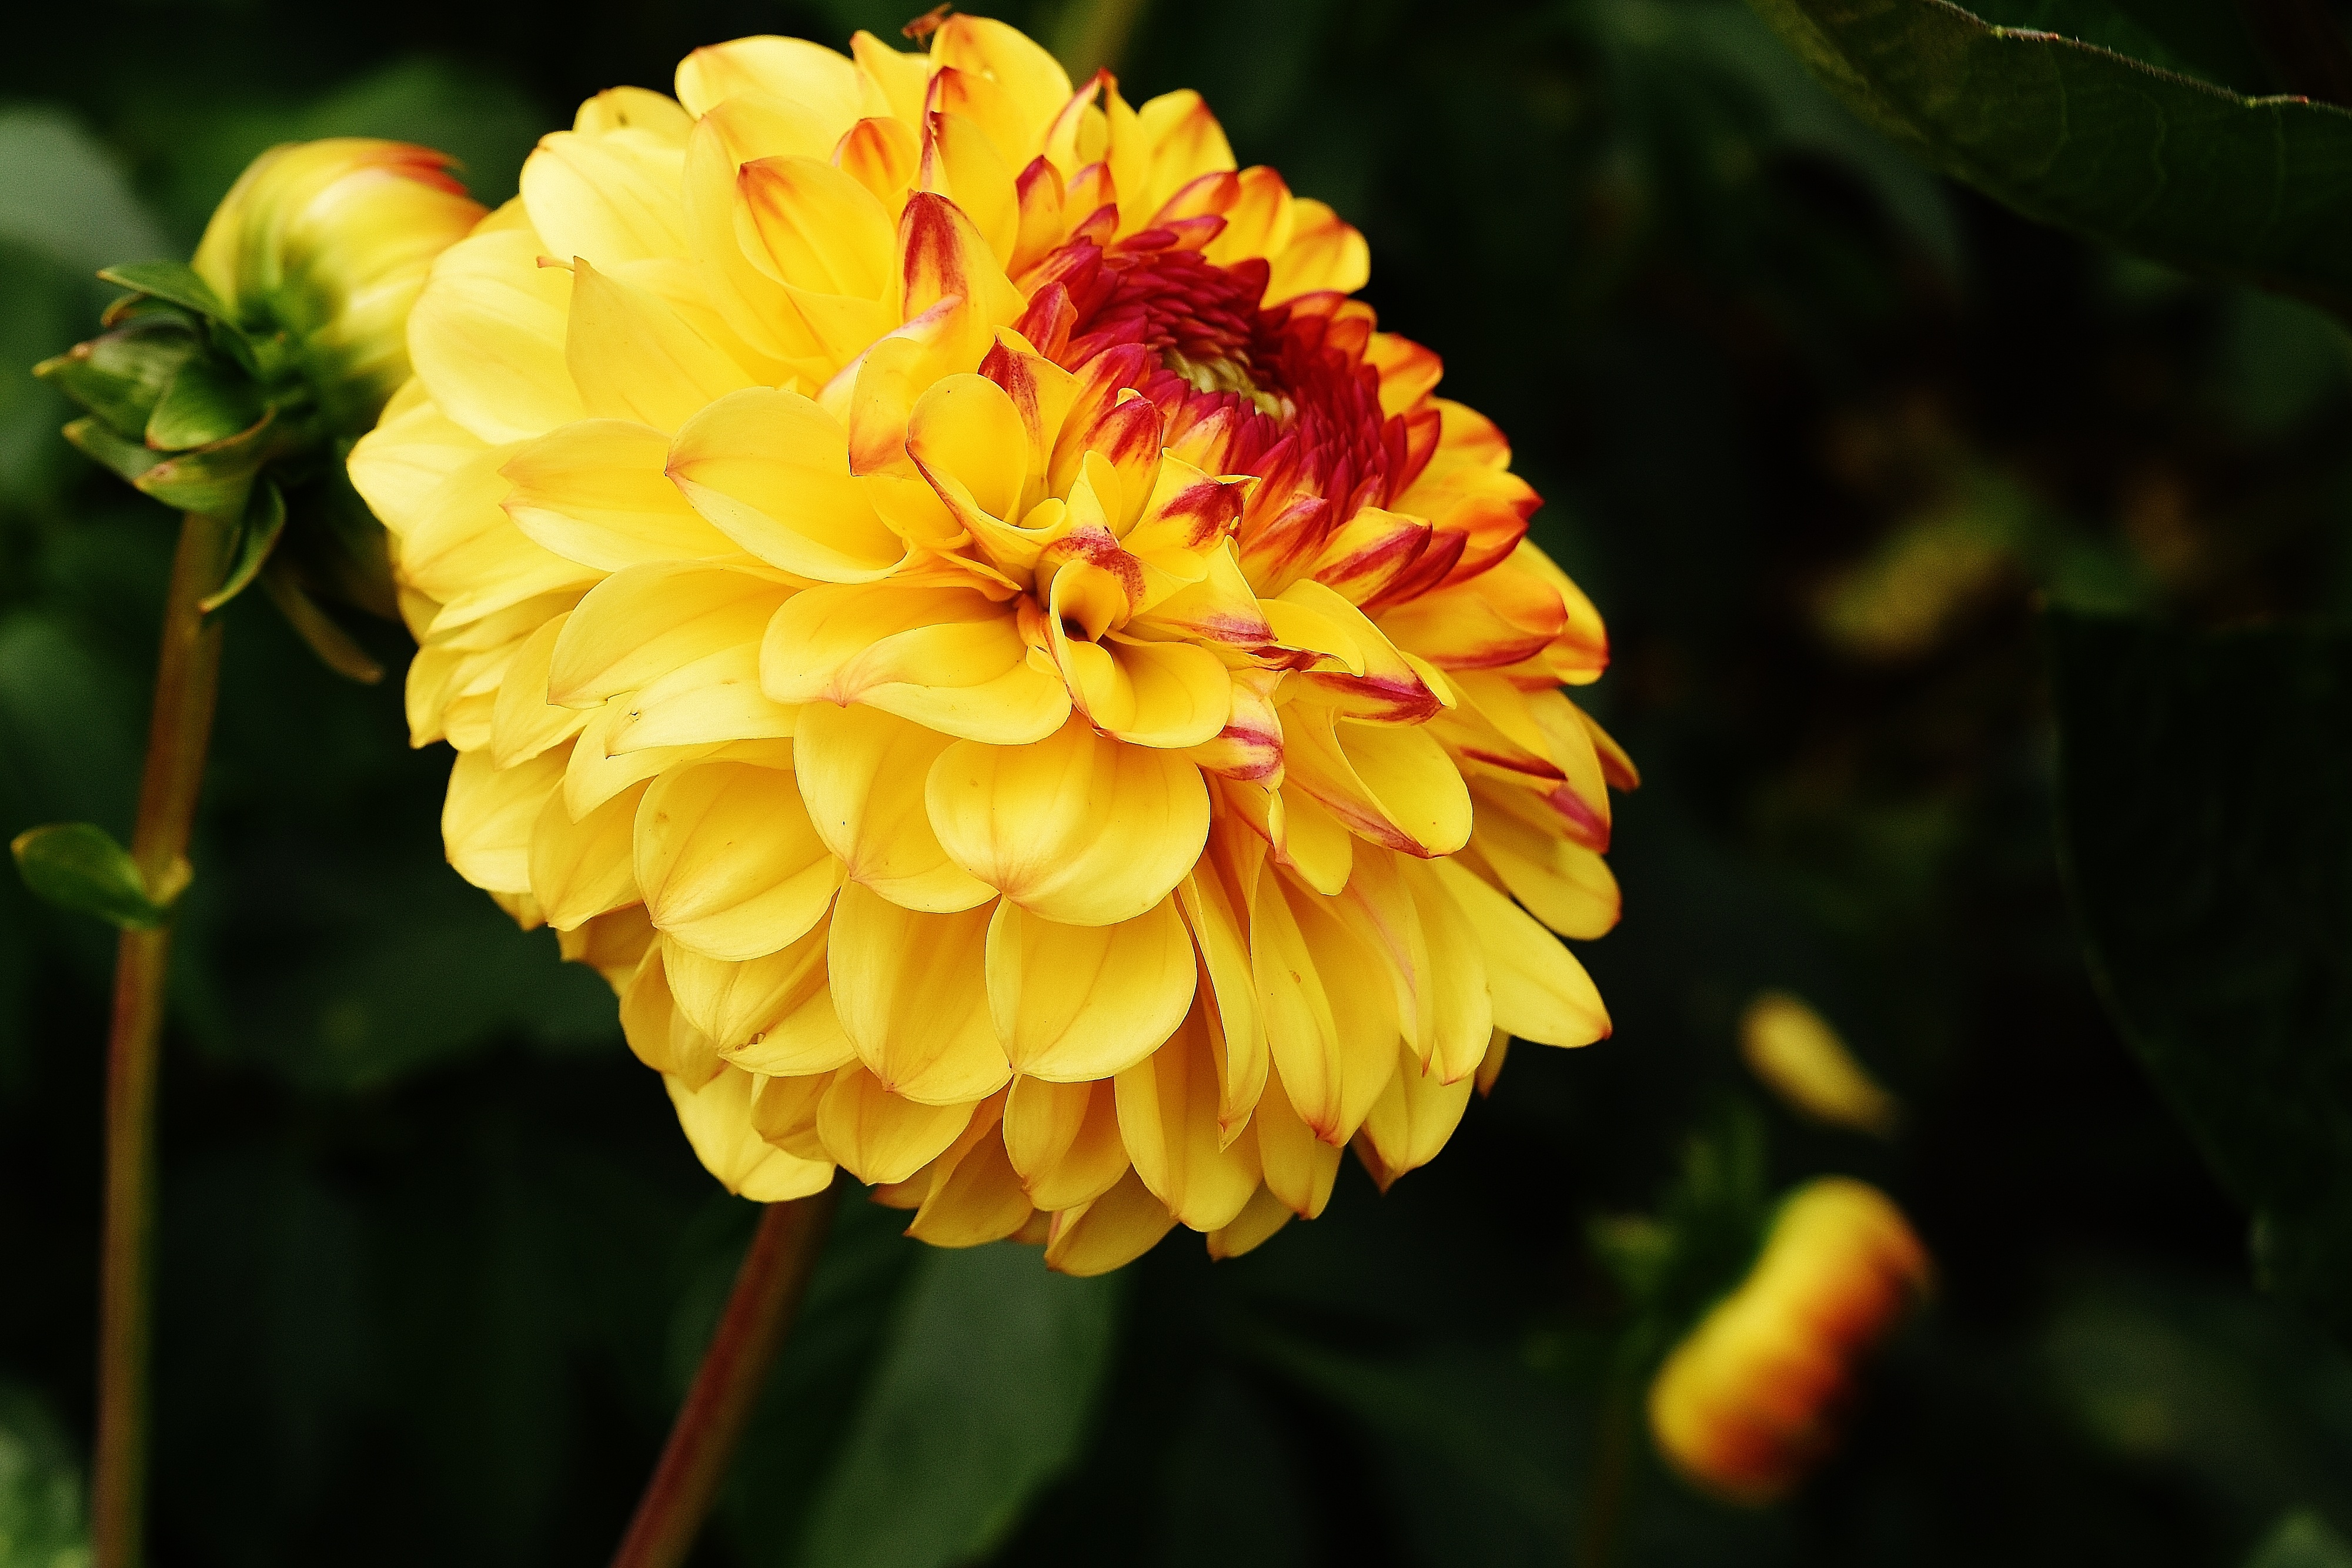
blossom, plant, flower, petal, bloom, autumn, botany, yellow, garden, flora, dahlia, asteraceae, dahlias, flower garden, dahlia garden, nectar, macro photography, flowering plant, ornamental flower, daisy family, dalia, annual plant, plant stem, land plant